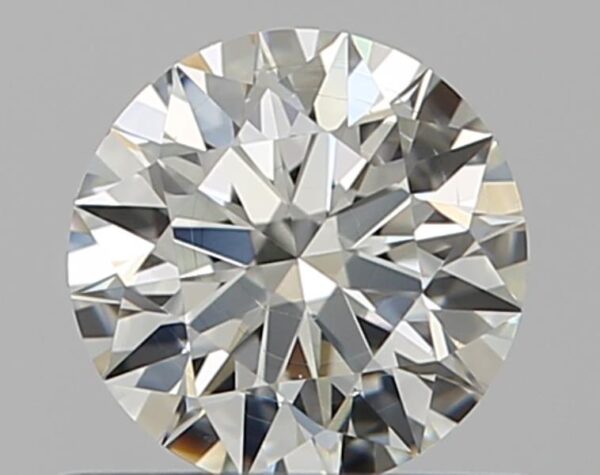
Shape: round
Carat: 0.5
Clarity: SI2
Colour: H
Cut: EX
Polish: EX
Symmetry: EX
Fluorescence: F
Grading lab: GIA
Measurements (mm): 5.08 x 5.11 x 3.14